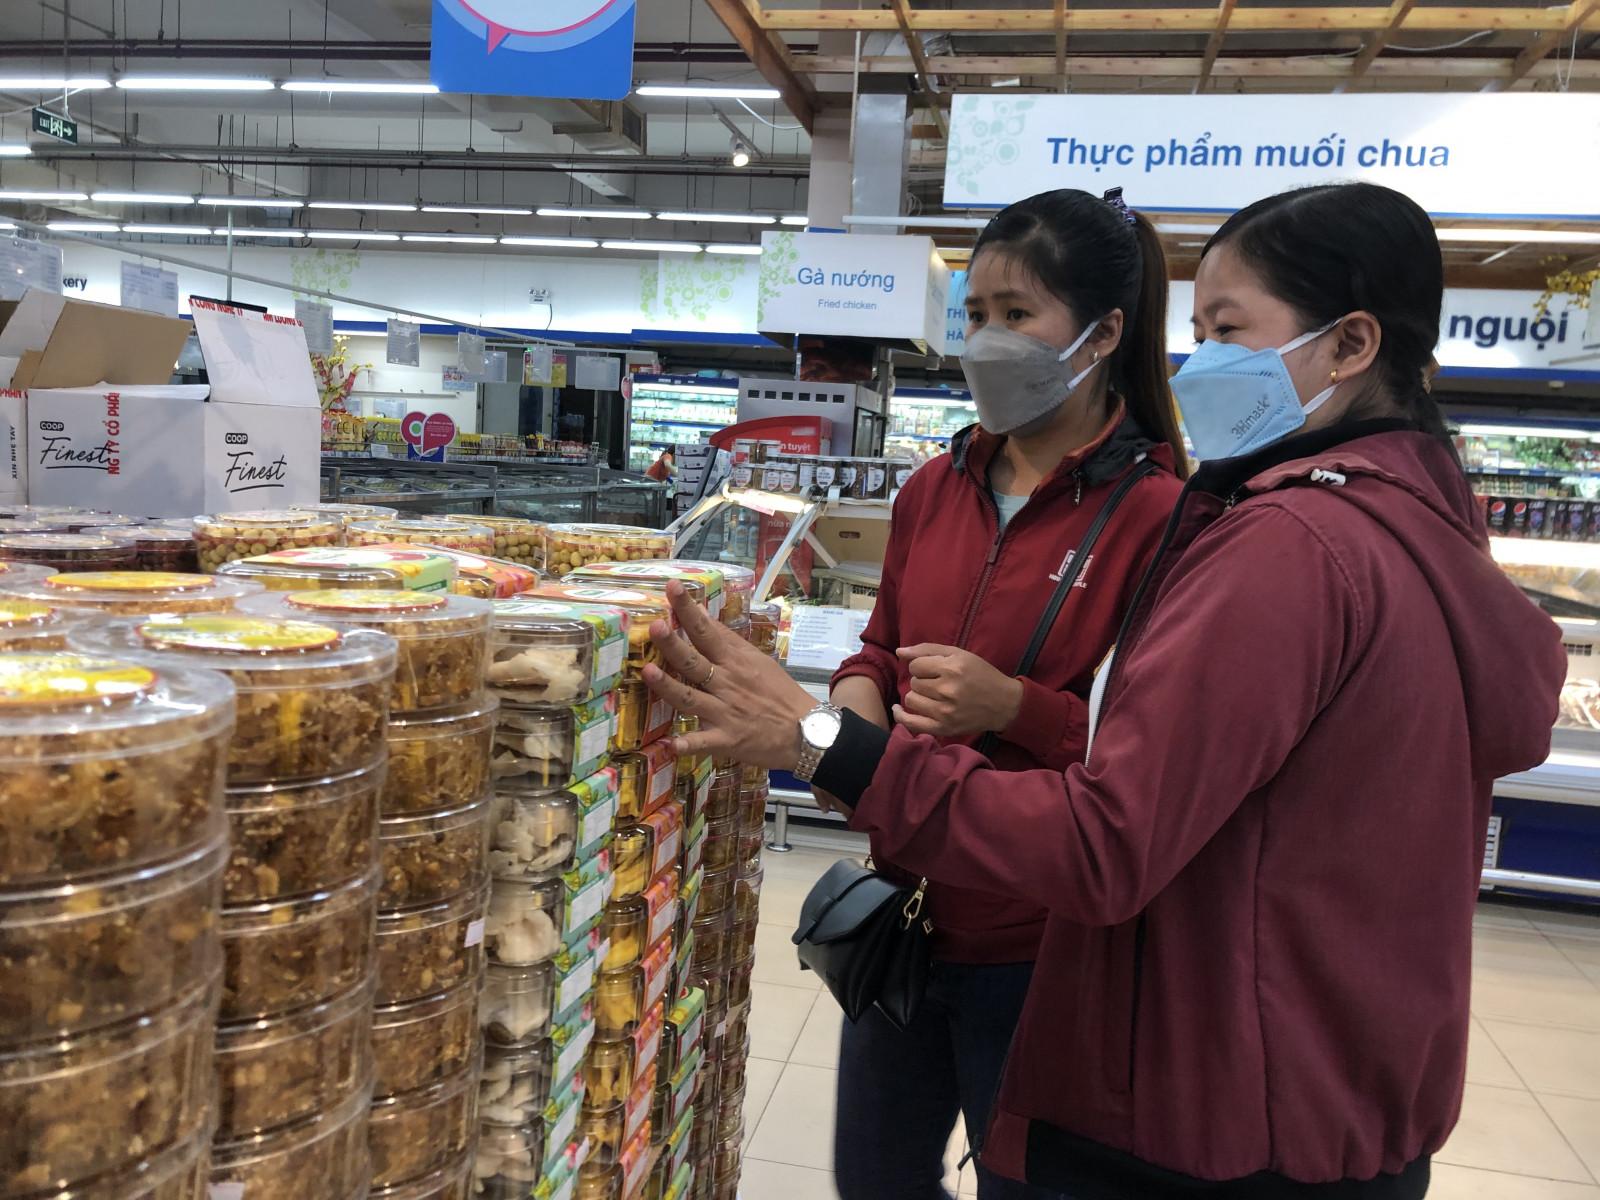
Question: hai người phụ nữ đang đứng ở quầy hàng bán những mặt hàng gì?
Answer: mứt